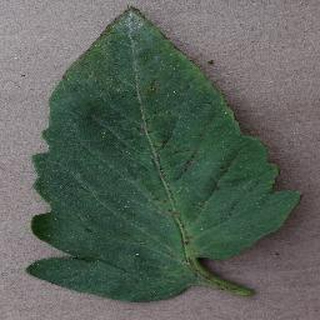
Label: tomato_bacterial_spot